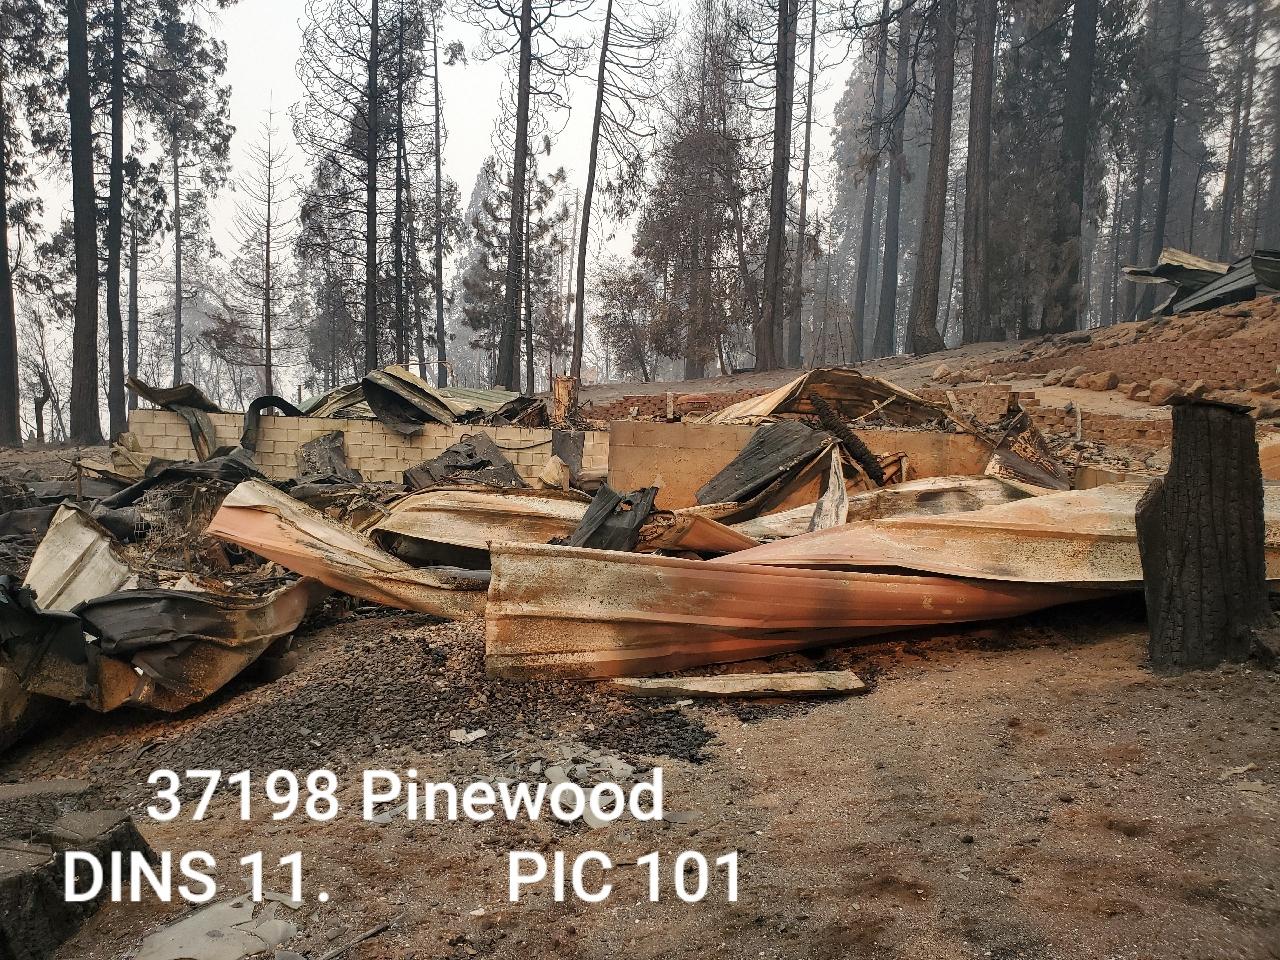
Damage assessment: destroyed